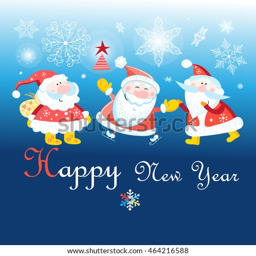
bright christmas card with film character on a blue background